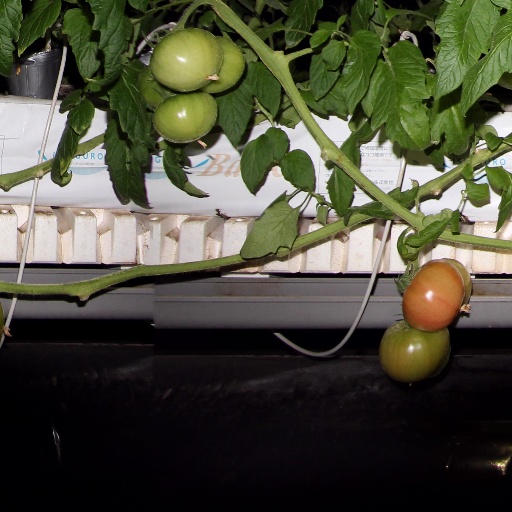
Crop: tomato